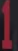
Number: 1